Glamour (presentation)

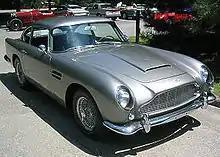
An Aston Martin DB5 as seen in "Goldfinger". Expensive items are often part of a glamorous lifestyle.

Many forms of architecture employ glamorous motifs to enhance the appearance of what may be otherwise mundane buildings. The Art Deco style is generally considered to be a glamorous one.